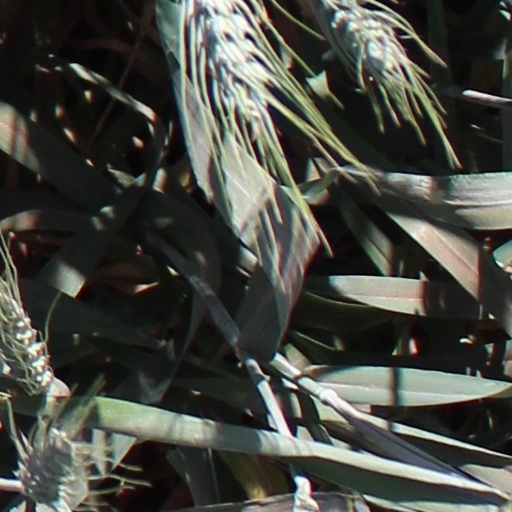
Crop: wheat